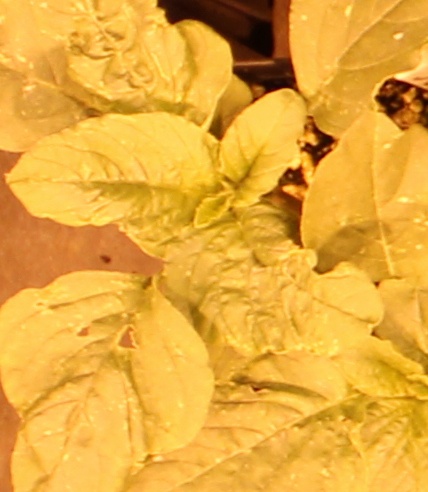
Label: Redroot Pigweed